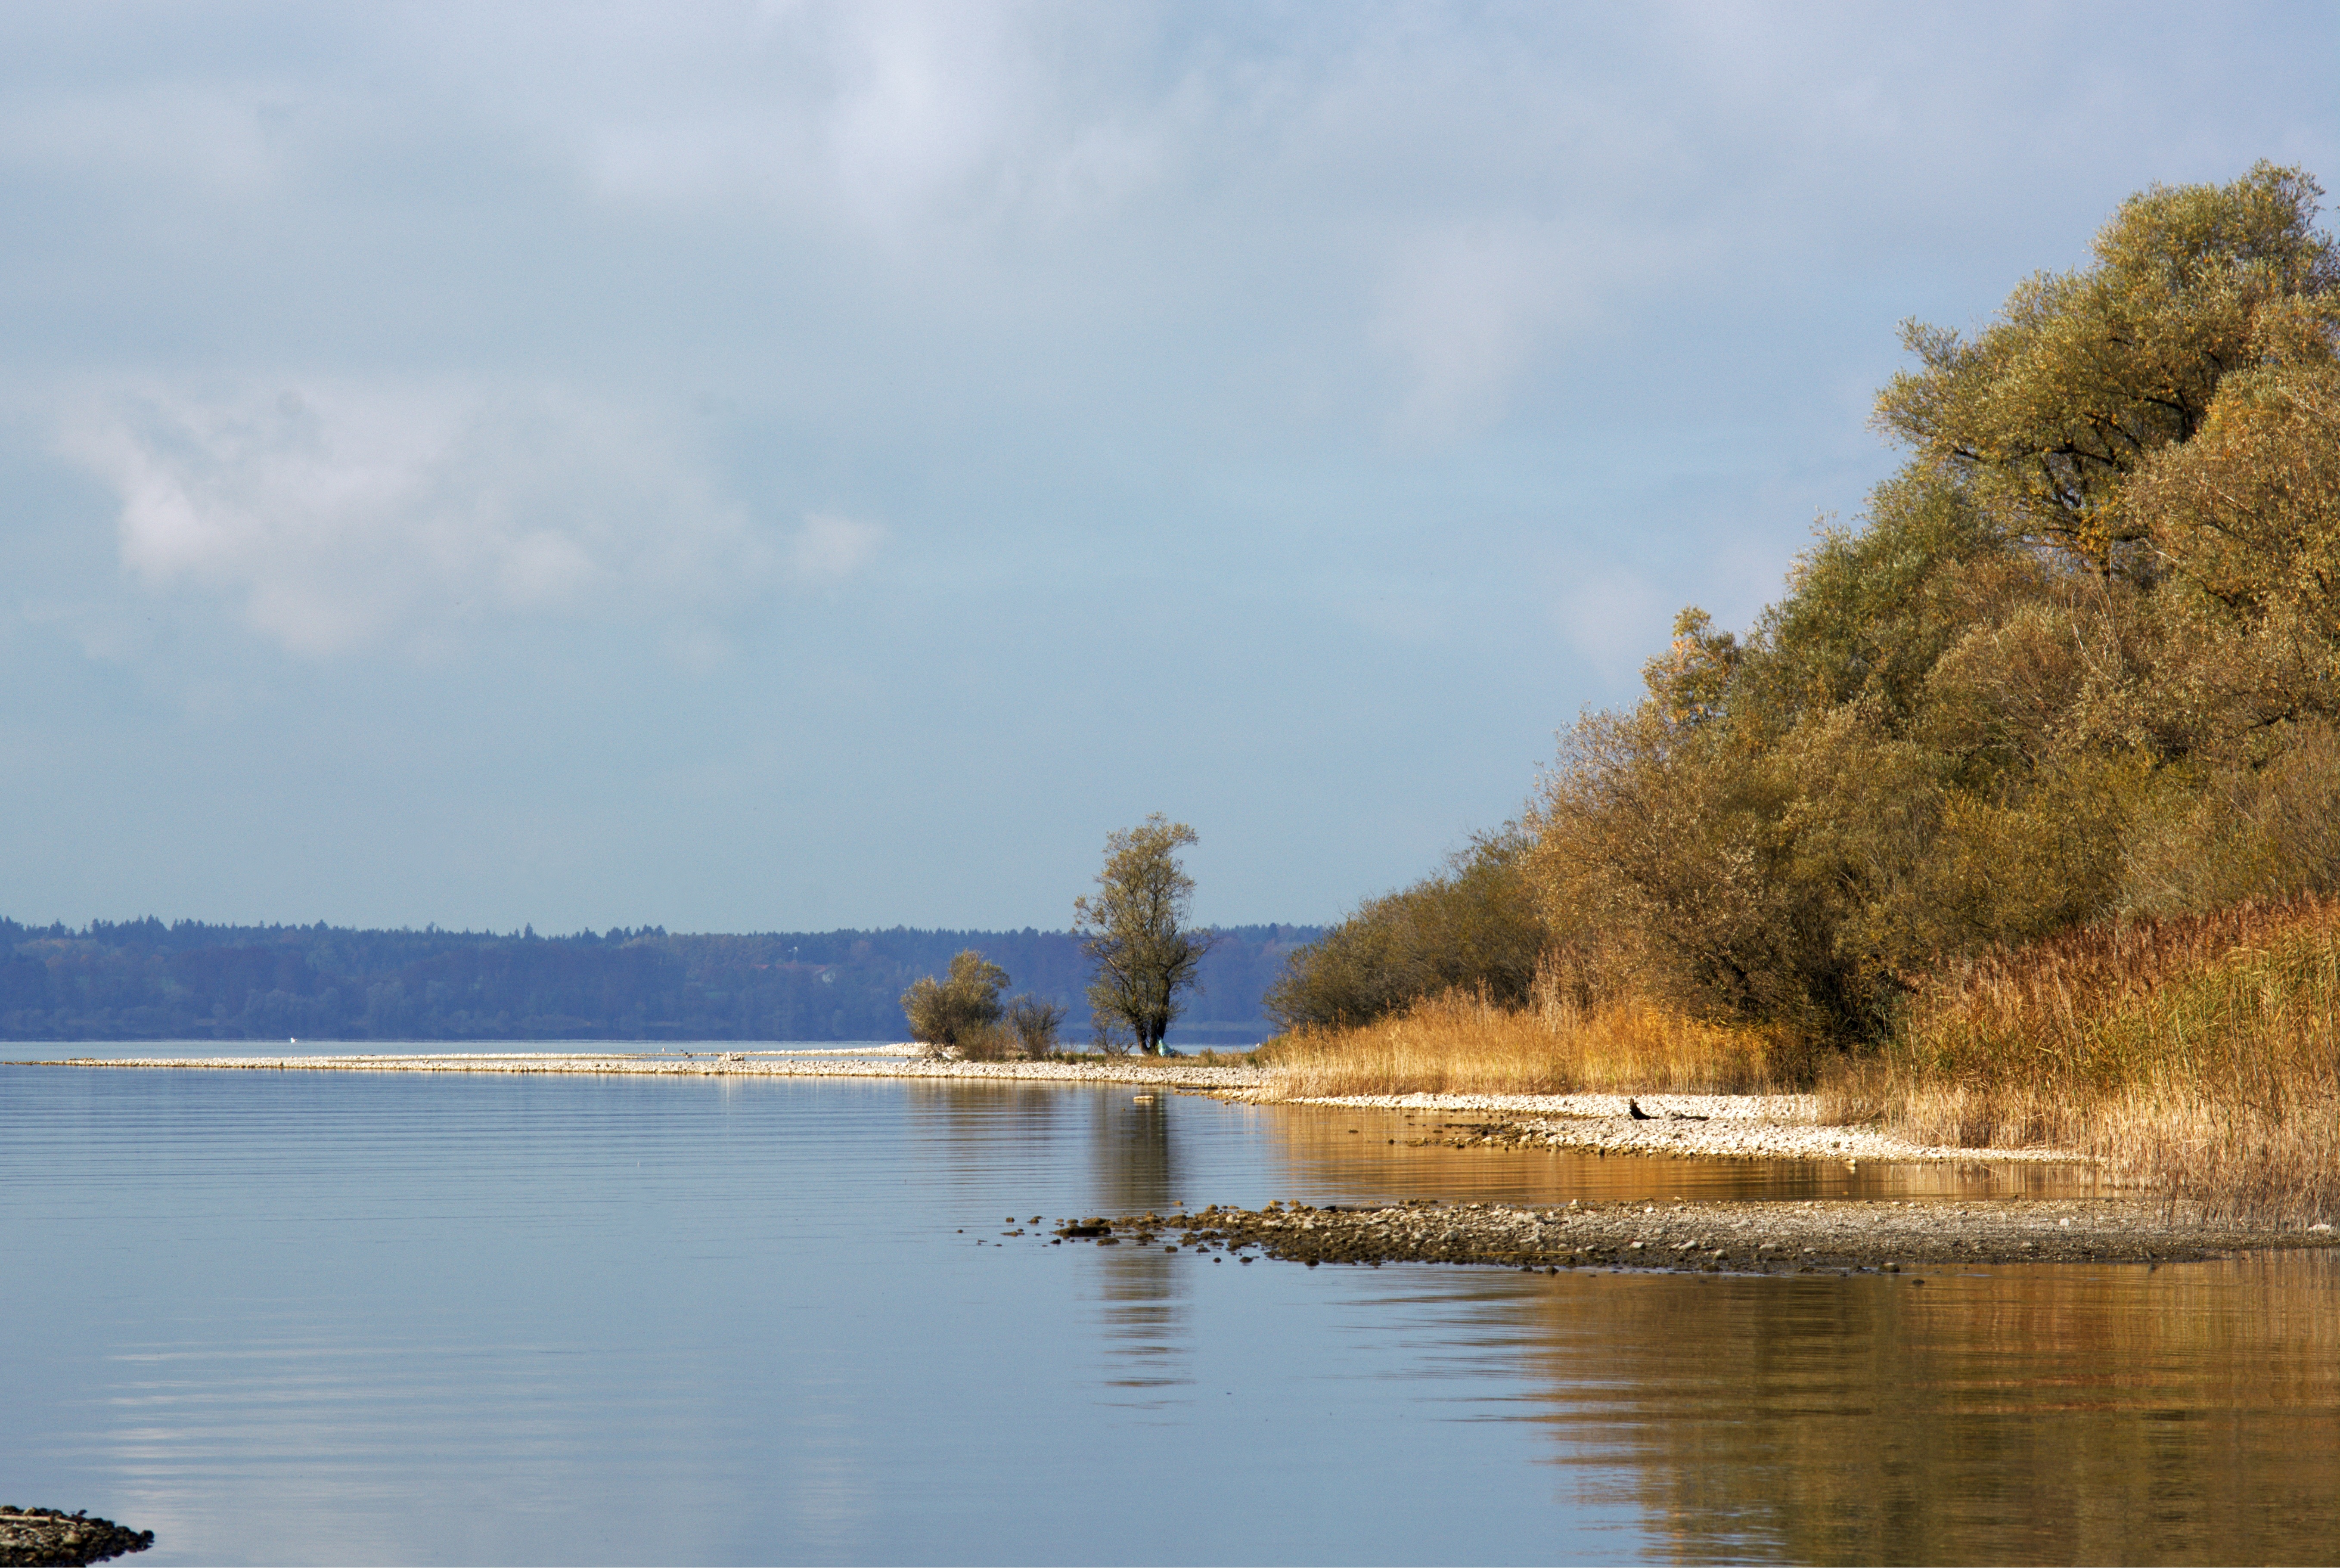
landscape, sea, water, nature, boat, shore, lake, river, reed, reflection, vehicle, autumn, reservoir, waterway, body of water, trees, bank, boating, mood, loch, autumn colours, upper bavaria, chiemsee